André Sanita

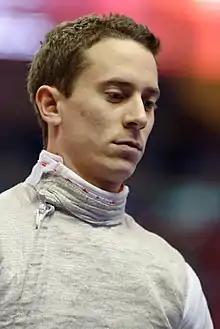

André Sanita (born 28 March 1992) is a German fencer. He competed in the men's team foil event at the 2020 Summer Olympics.